Tyler Callihan

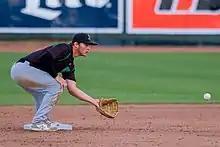
Callihan with the Dayton Dragons in 2022

Tyler Callihan (born June 22, 2000) is an American professional baseball second baseman for the Cincinnati Reds of Major League Baseball (MLB). He made his MLB debut in 2025.